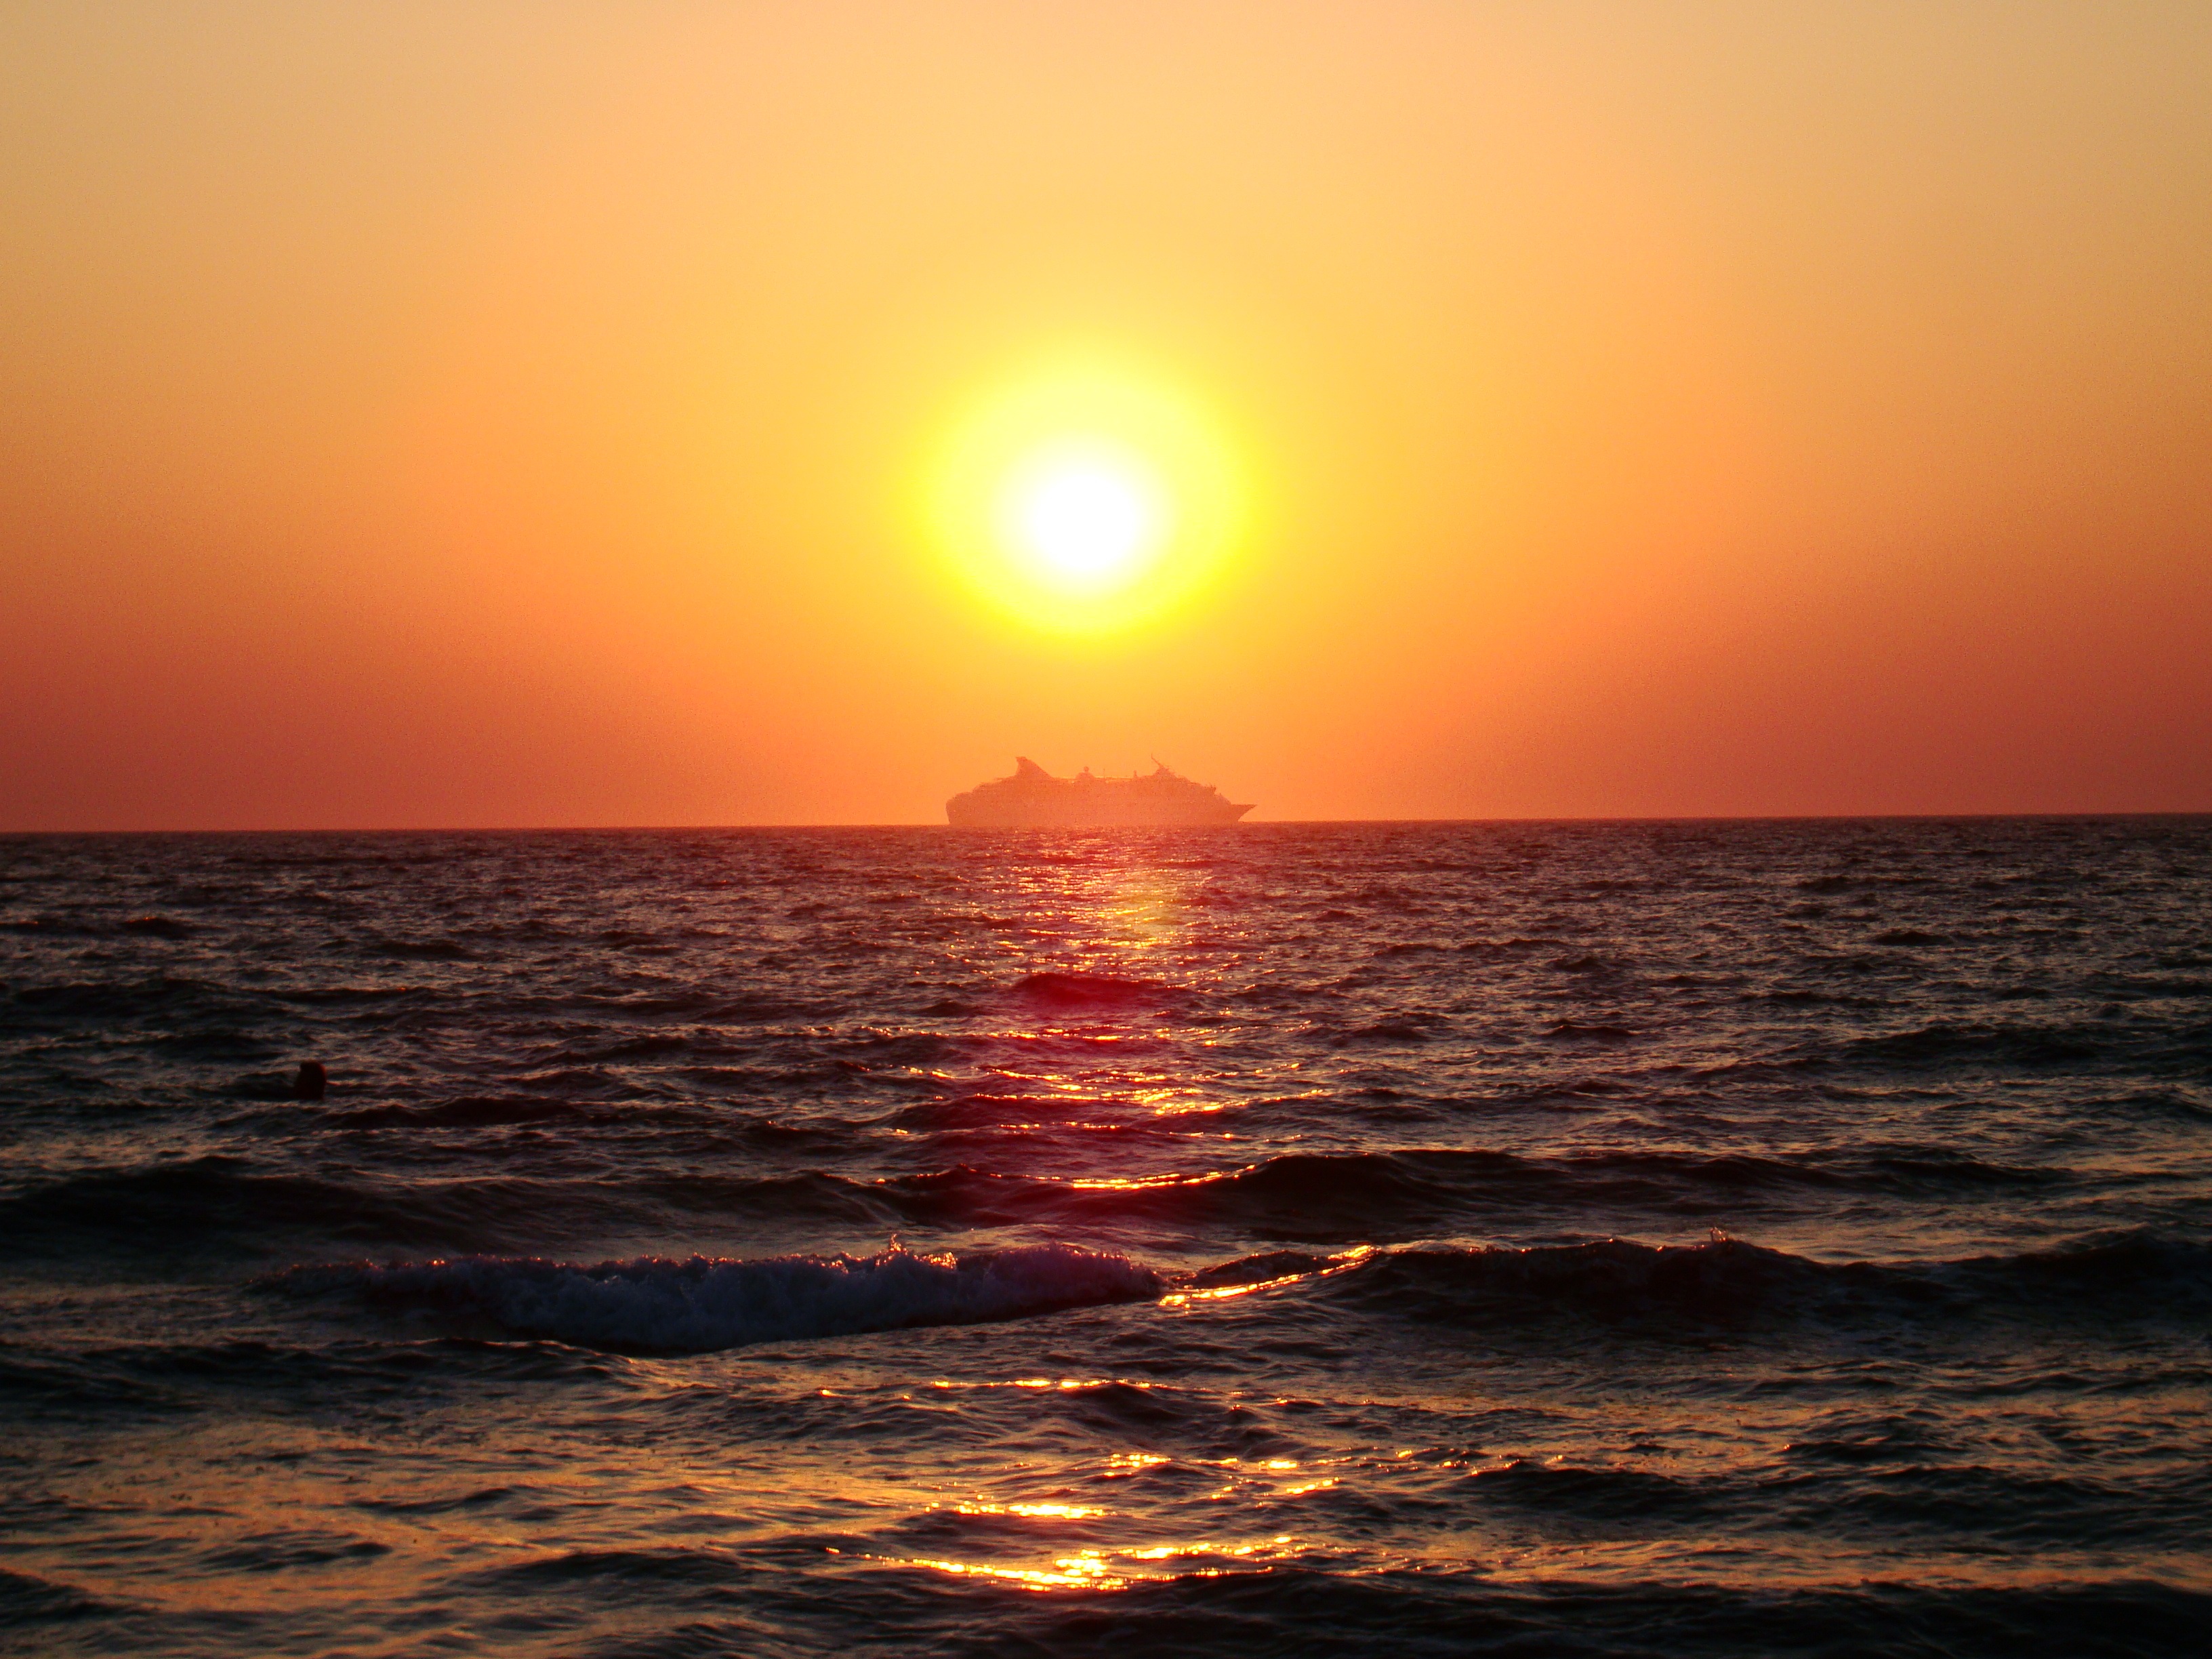
beach, sea, coast, ocean, horizon, sun, sunrise, sunset, sunlight, shore, wave, dawn, ship, dusk, evening, afterglow, wind wave, red sky at morning